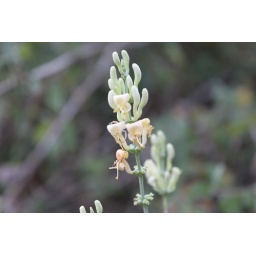
These flower mostly in the spring, but there are always a few individual plants that don't read the book.